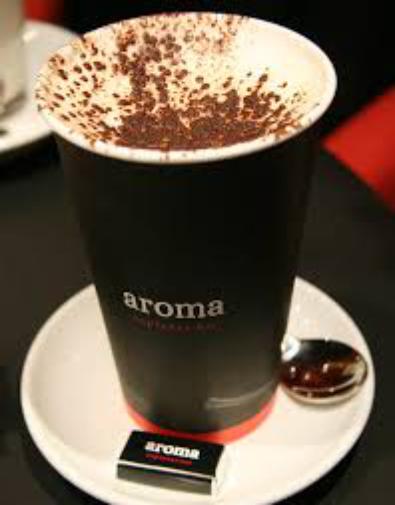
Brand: Aroma Cafe
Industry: Food